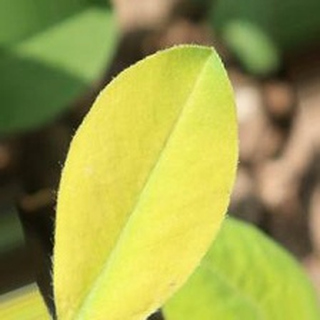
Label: groundnut_nutrition_deficiency